Hurricane Lenny

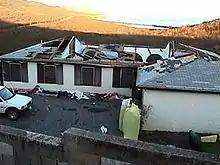
Property damage on the island of Saint Croix

After passing southeast of Puerto Rico, Hurricane Lenny struck St. Croix in the United States Virgin Islands, although its strongest winds remained southeast of the island. There, gusts reached , while sustained winds officially peaked around . Strong winds damaged the roofs of many houses in eastern St. Croix and knocked down trees and power lines. The winds left severe damage to vegetation after fruits and vegetables were blown away. Rainfall peaked at , which caused widespread flooding of many properties in the island's western portion. In Frederiksted, the hurricane produced a storm surge of along with high waves that washed out roads and damaged coastal structures. There was also severe beach erosion in western St. Croix; high waves dumped of sand onto coastal roads about inland, and also washed several boats ashore. The National Weather Service described the damage as "moderate".